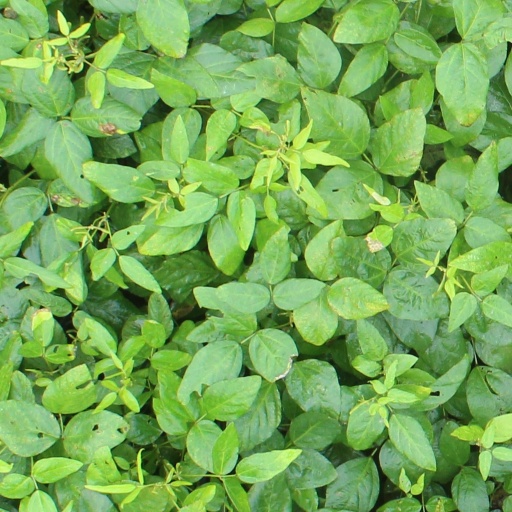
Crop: soybean